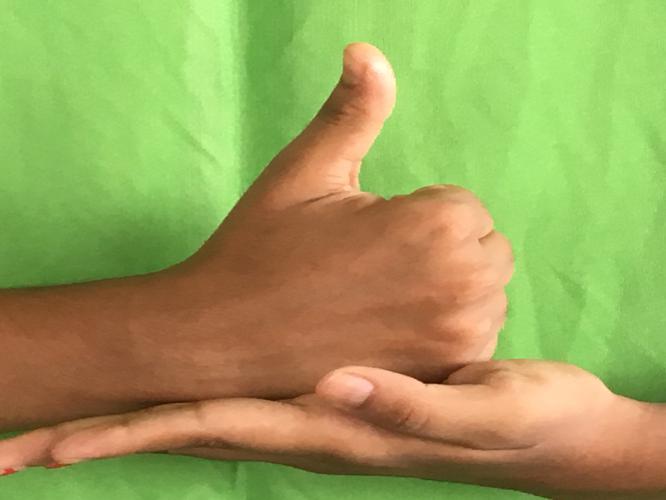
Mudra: Shivalinga
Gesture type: double_hand